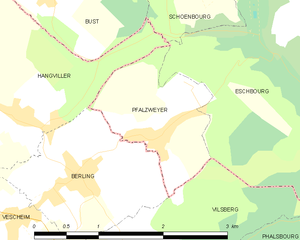
Carte des communes françaises